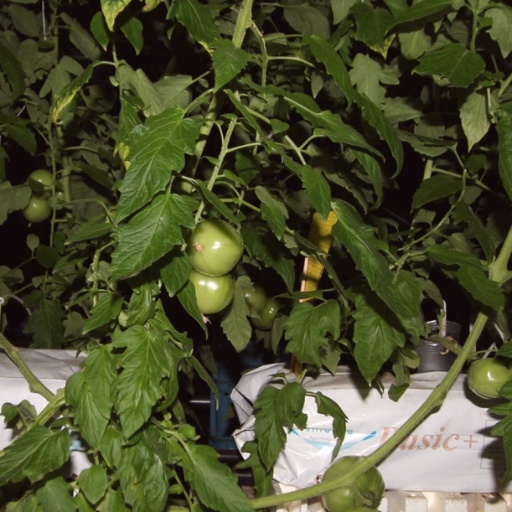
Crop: tomato